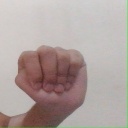
अक्षर: ठ